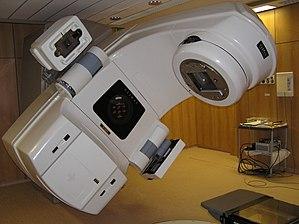
Les métastases osseuses, ou métastases squelettiques, sont des tumeurs malignes secondaires des os, formées par le déplacement de cellules cancéreuses d'une tumeur primaire. Ce sont de loin les tumeurs osseuses les plus fréquentes chez l'adulte. Pour certains cancers, comme le cancer du sein ou de la prostate, les métastases osseuses sont une complication fréquente, qui a une influence substantielle sur la qualité de vie du patient concerné, ainsi que sur le déroulement et le pronostic de la maladie. Fondamentalement, toute tumeur qui métastase par voie sanguine peut infiltrer la moelle osseuse. Les métastases ainsi formées peuvent causer un déséquilibre entre l'activité des ostéoblastes et l'activité des ostéoclastes. On distingue ainsi les métastases osseuses lytiques, et les métastases ostéocondensantes, moins fréquentes. Le plus souvent, on observe une augmentation de l'activité ostéoclastique, ce qui entraîne une lyse osseuse. Les métastases osseuses provoquent des ostéopathies tumorales, c'est-à-dire des maladies osseuses provoquées par la tumeur. Elles peuvent par là influencer les échanges de matière de l'os localement ou globalement.